Daan Forest Park

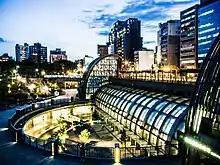
Daan Forest Park Metro Station

Direct access to the park by Taipei Metro is provided by the Daan Park Station located at the Northern end of the park. However, the park is also accessible within walking distance West from Daan Station of the Taipei Metro and East from Dongmen Station.